Pahlavi gold coins

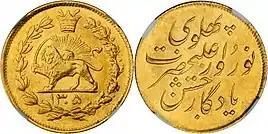
The last gold coin of Iran in Toman Currency system; on the commemorative of Nowruz celebration; 1926

The first Pahlavi coins, which were minted from 1926 to 1929, were similar to Qajar coins in gold purity (0.900) and coin margins (oak and olive branches),but differed in design, type and timeline, weight, and calendar system. In fact, in this period, only in 1926, the standard of the Toman coins weighing (2.85 grams) was used to mint gold coins.